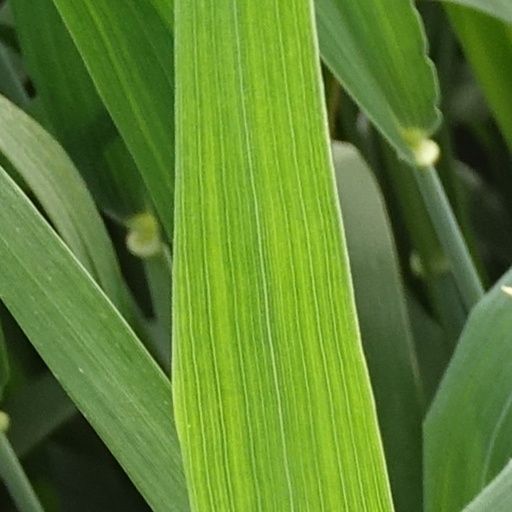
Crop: wheat